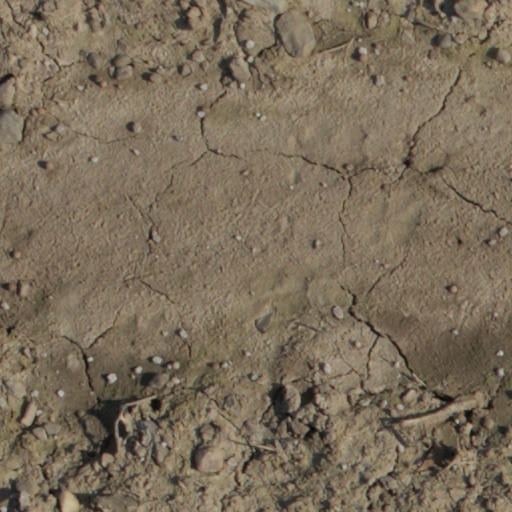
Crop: wheat